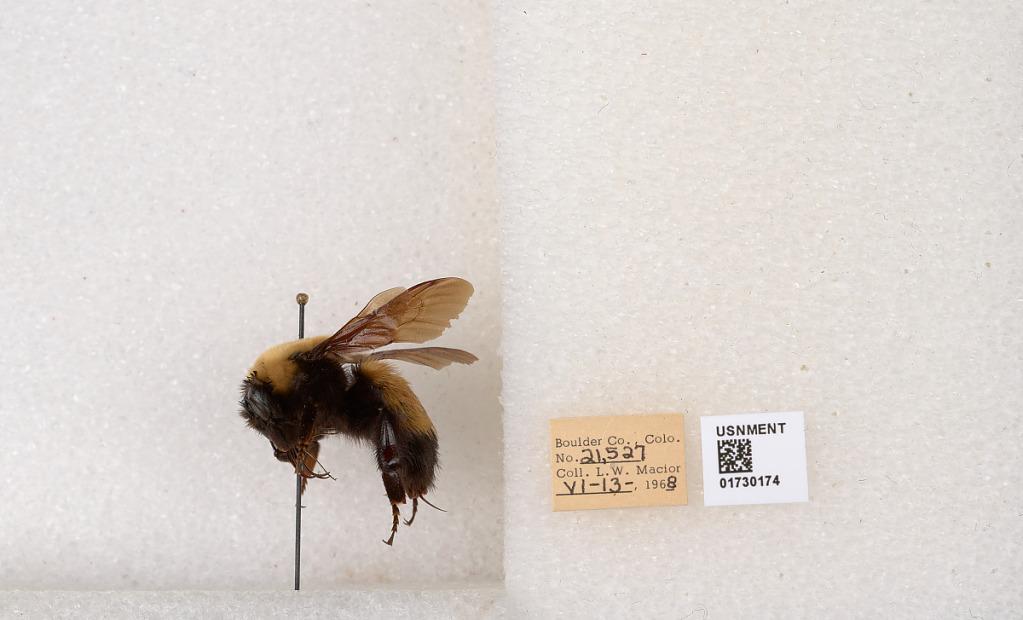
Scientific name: Bombus (Bombus) nevadensis Cresson